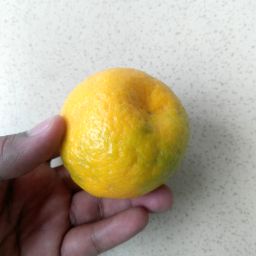
Fruit: Orange
Quality: Good